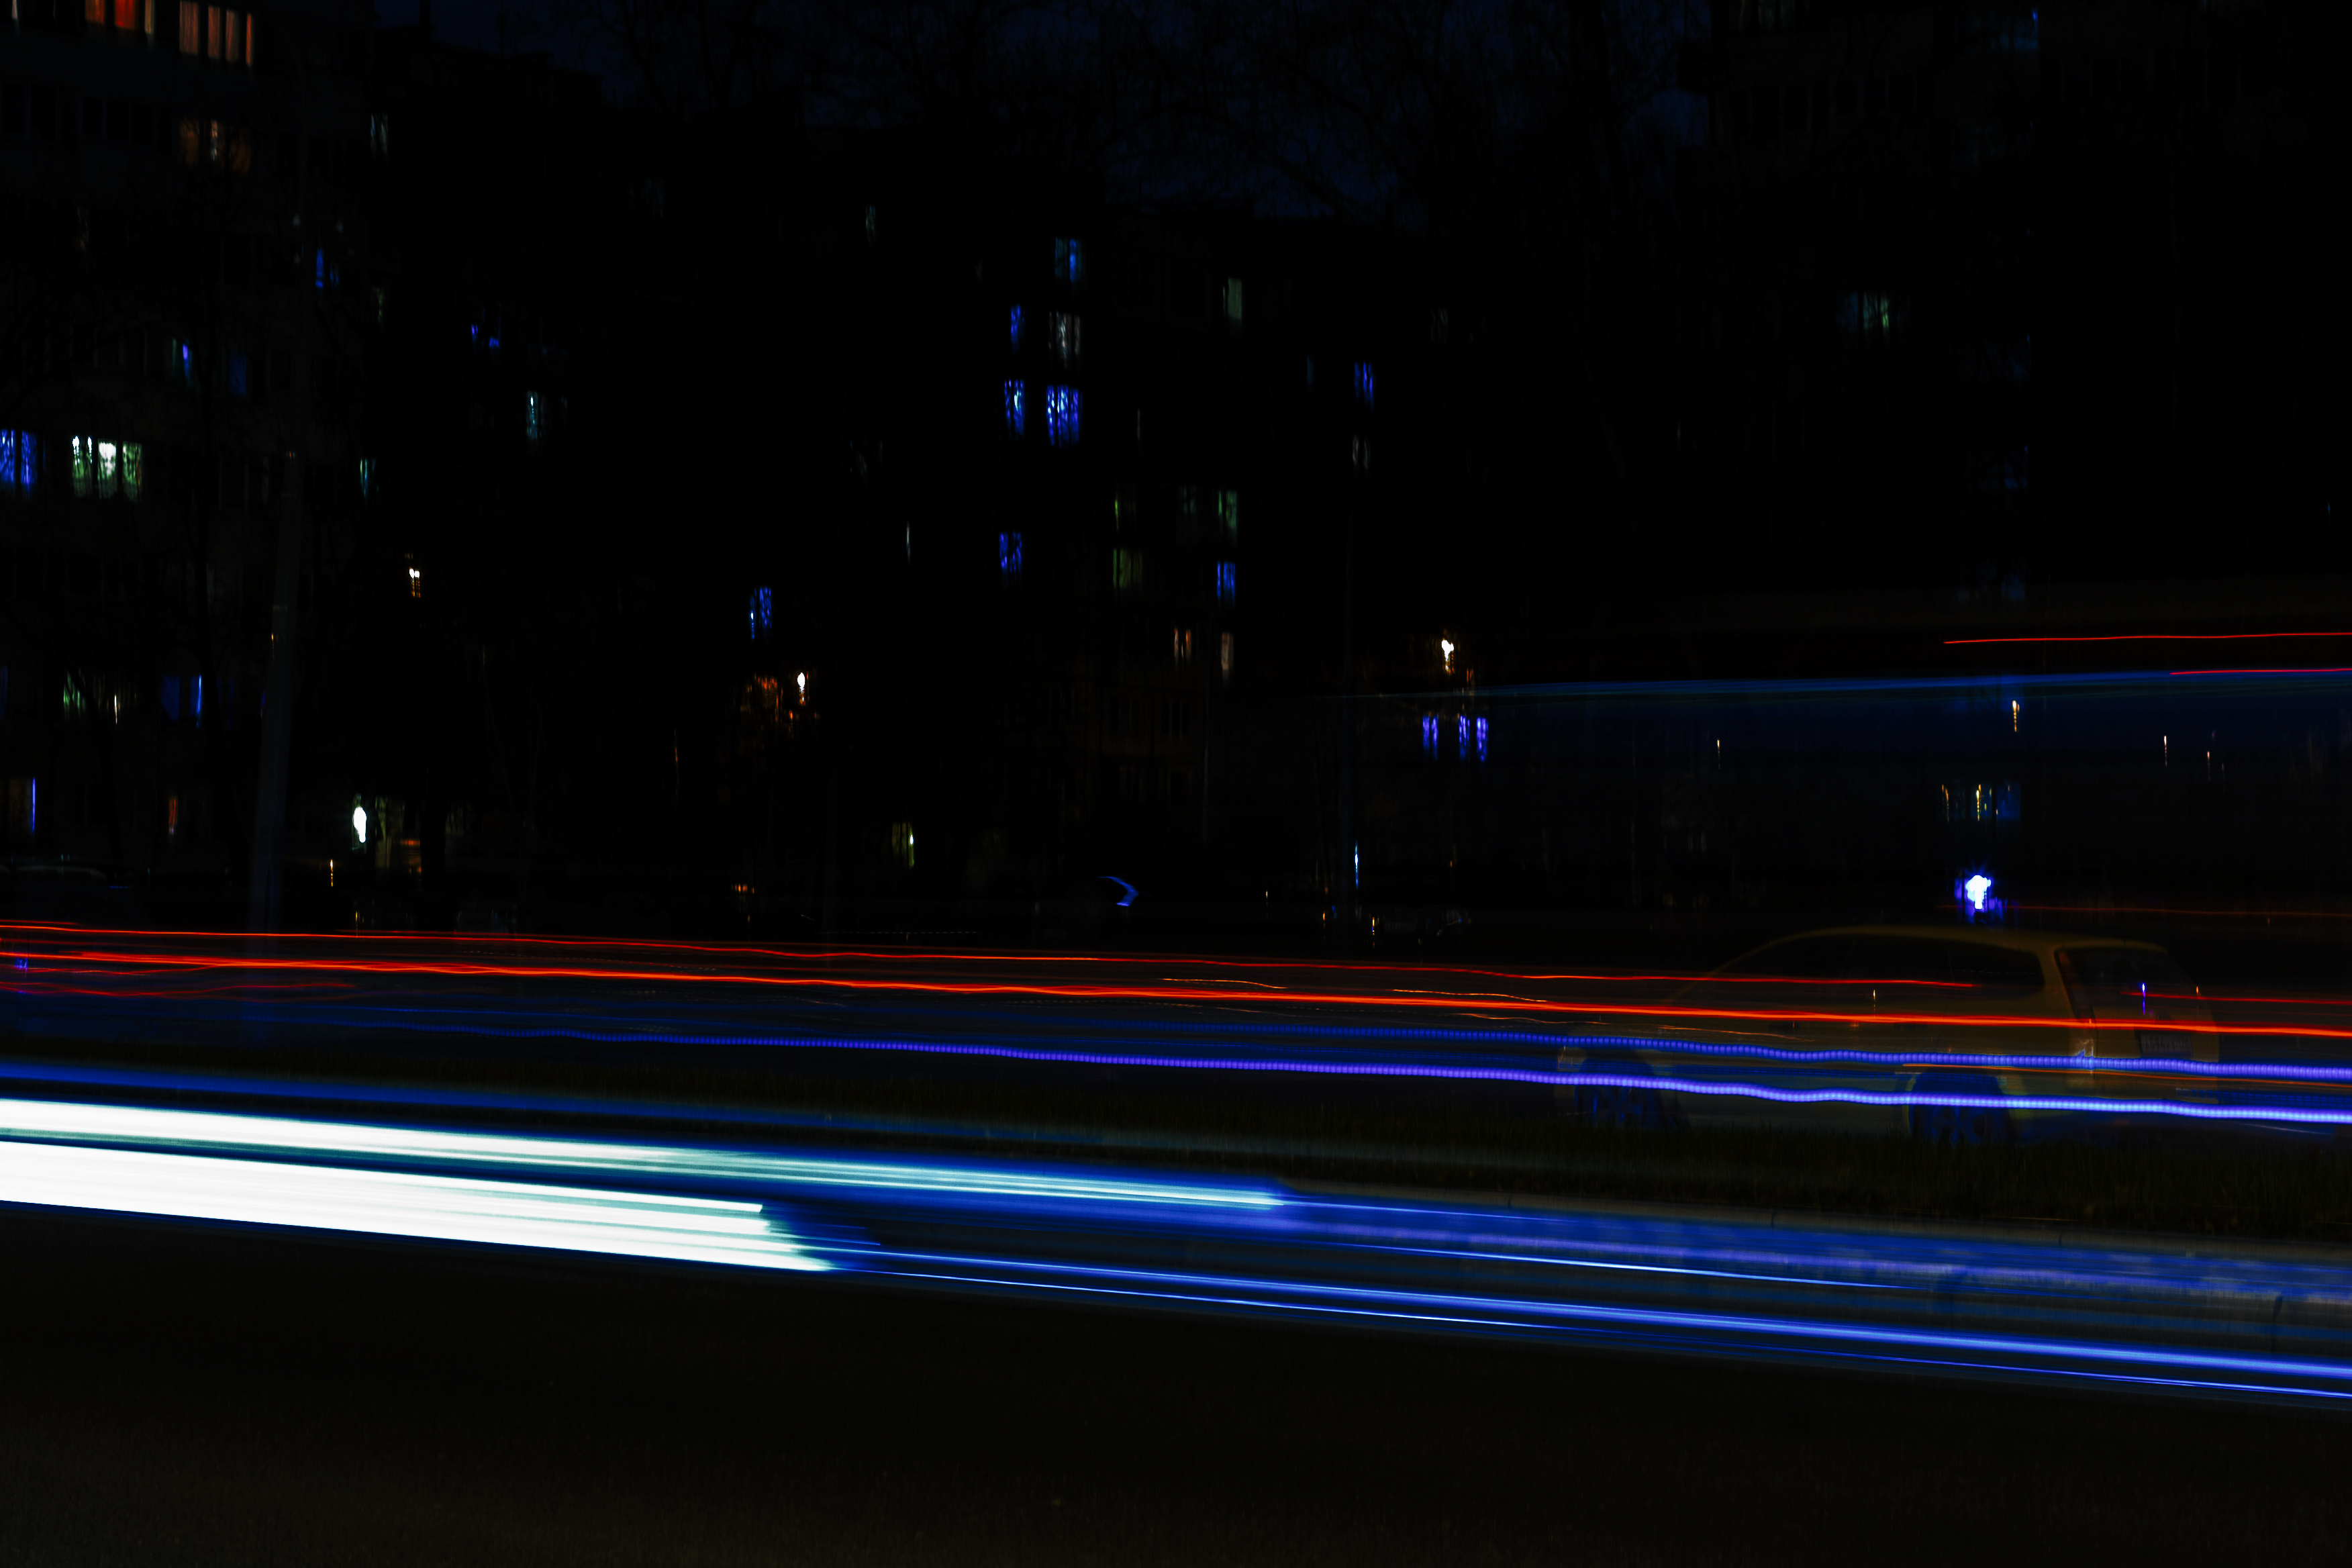
images, automotive lighting, electricity, midnight, electric blue, city, road, darkness, event, night, tree, neon, art, rectangle